Prince Zhong

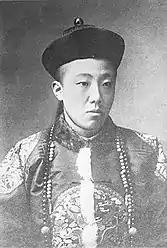
Zaitao (1887–1970), the third in the Prince Zhong line

Prince Zhong of the Second Rank, or simply Prince Zhong, was the title of a princely peerage used in China during the Manchu-led Qing dynasty (1644–1912). As the Prince Zhong peerage was not awarded "iron-cap" status, this meant that each successive bearer of the title would normally start off with a title downgraded by one rank "vis-à-vis" that held by his predecessor. However, the title would generally not be downgraded to any lower than a "feng'en fuguo gong" except under special circumstances.